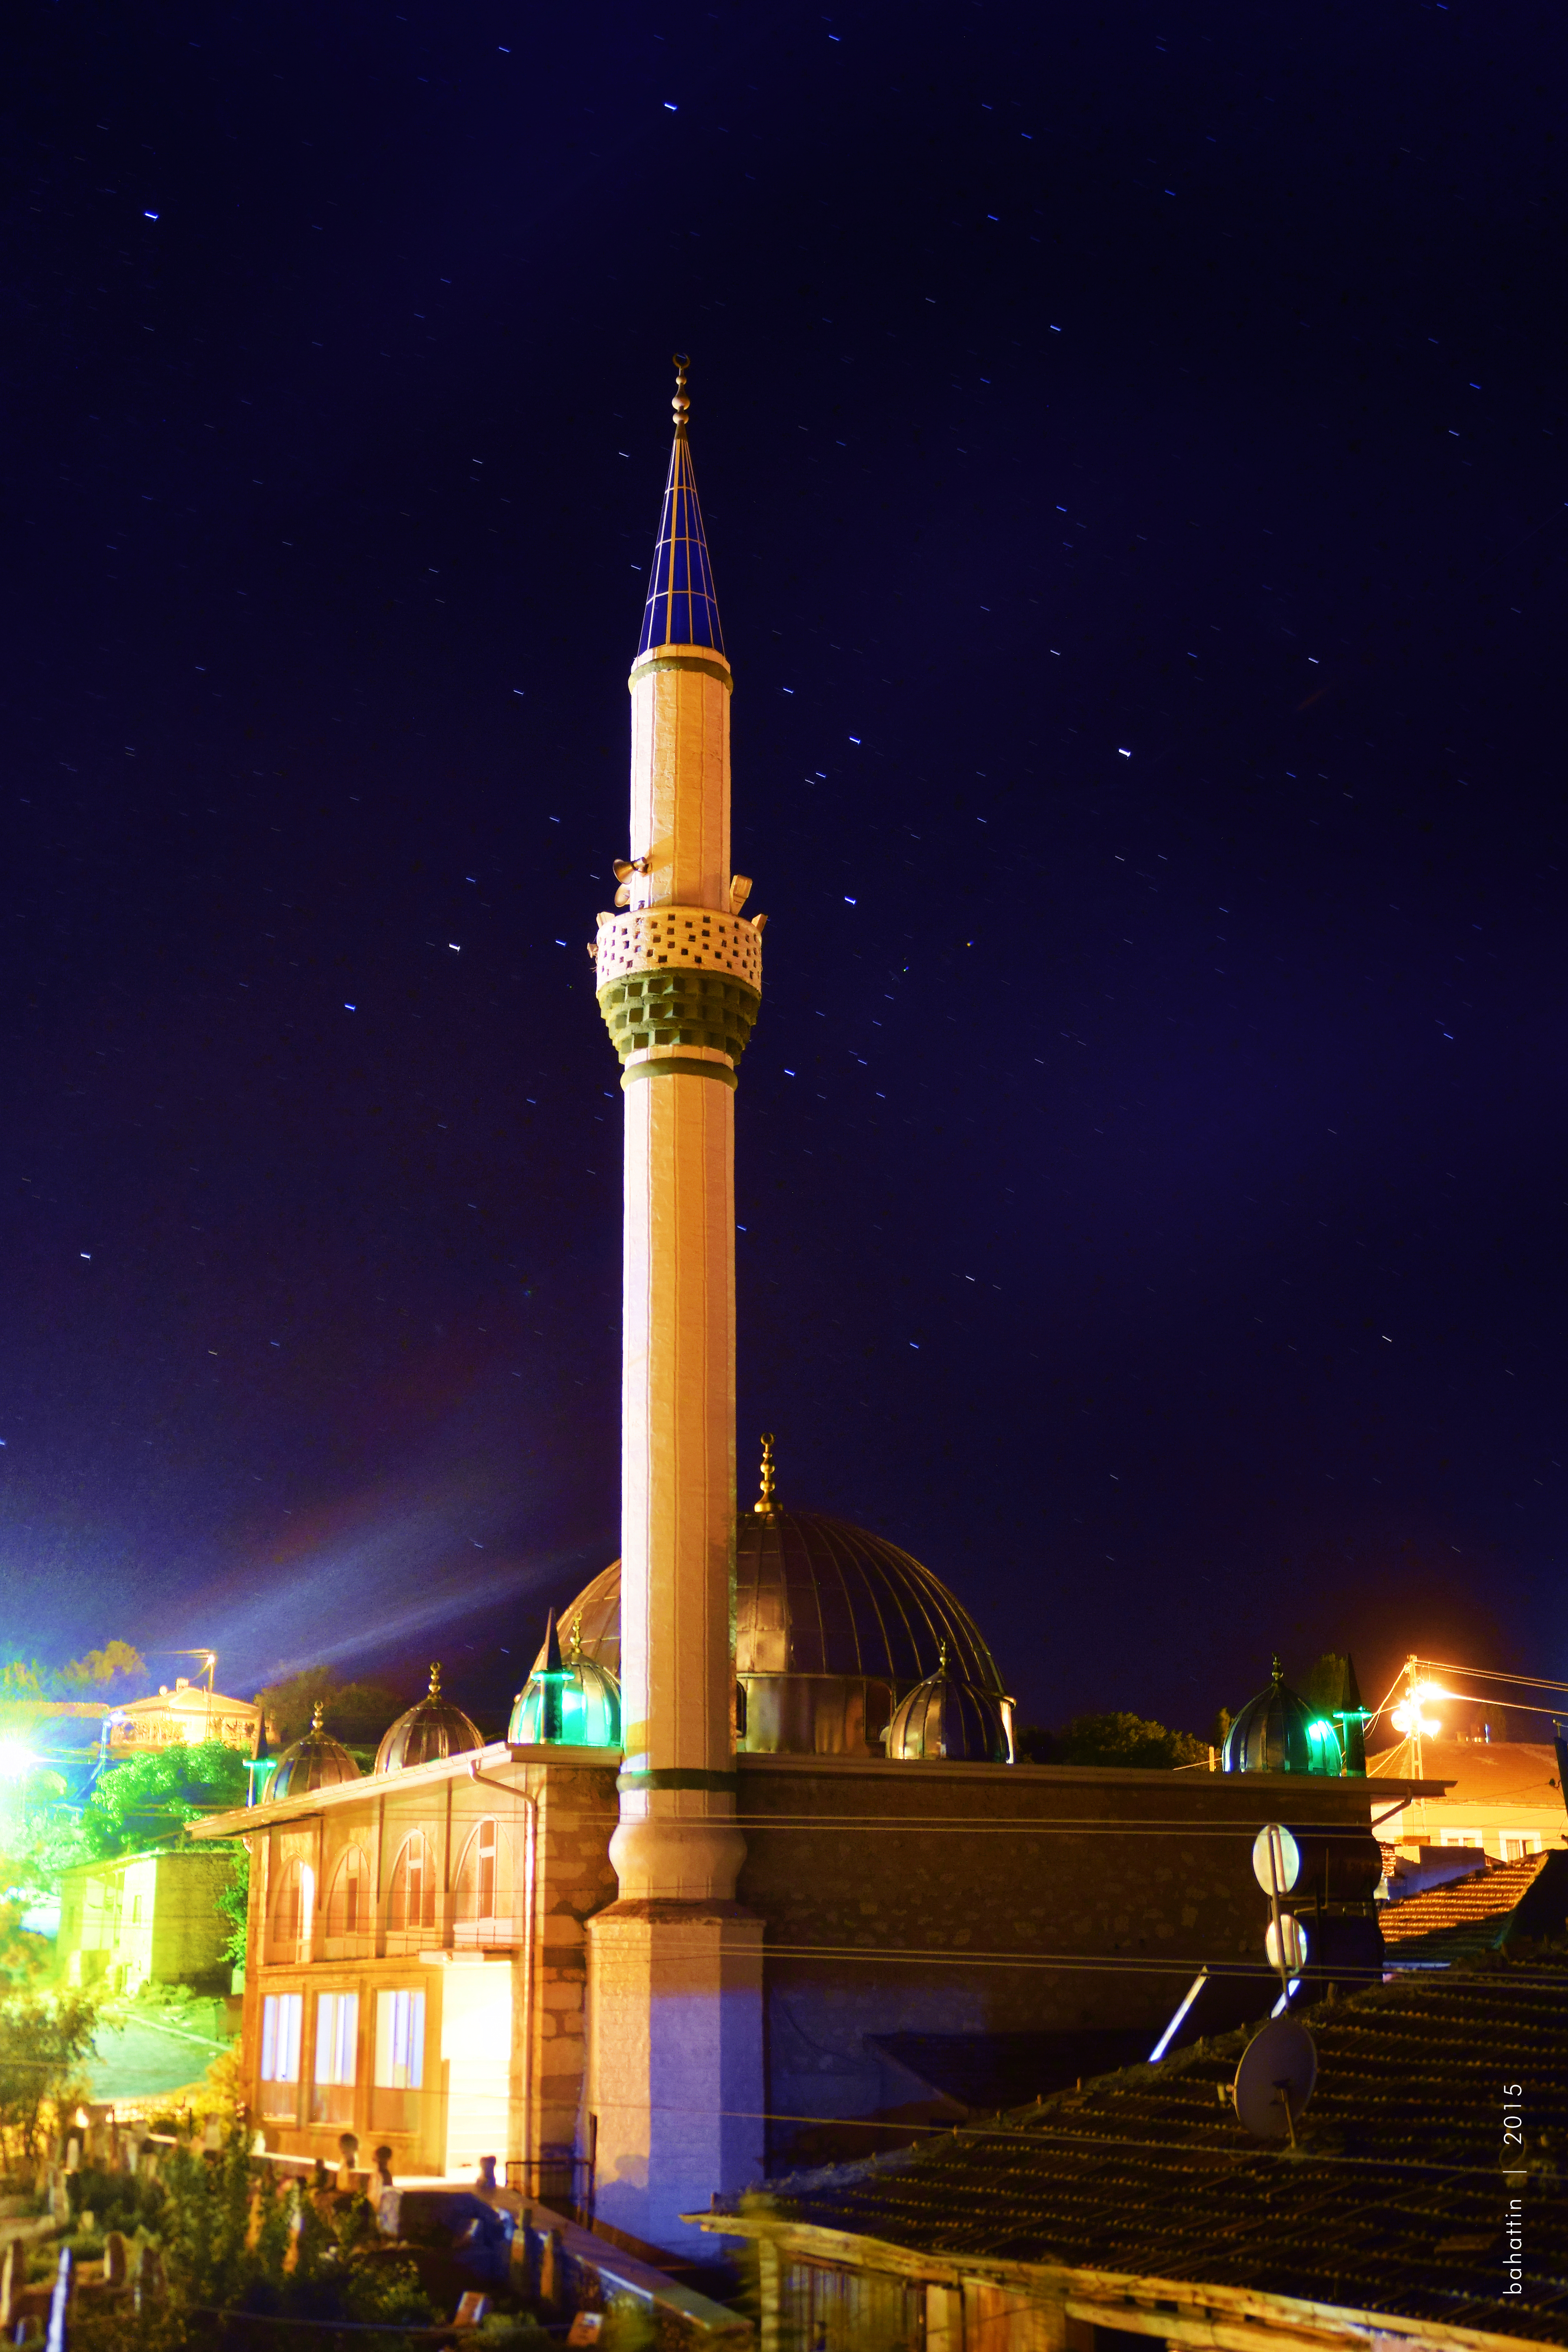
nature, landmark, night, mosque, sky, tower, architecture, building, place of worship, city, tourist attraction, monument, tourism